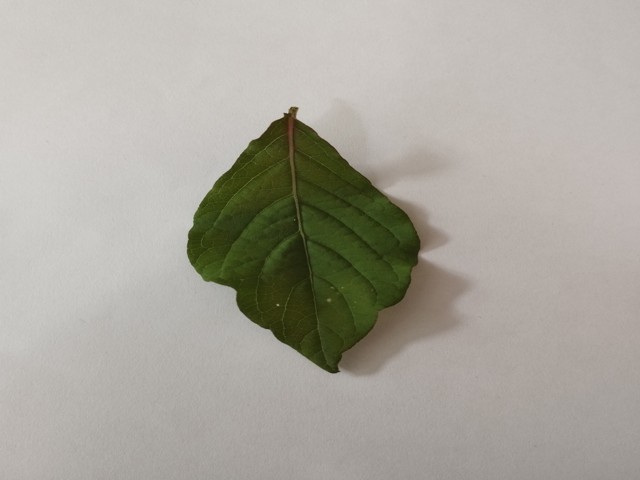
Plant: apang